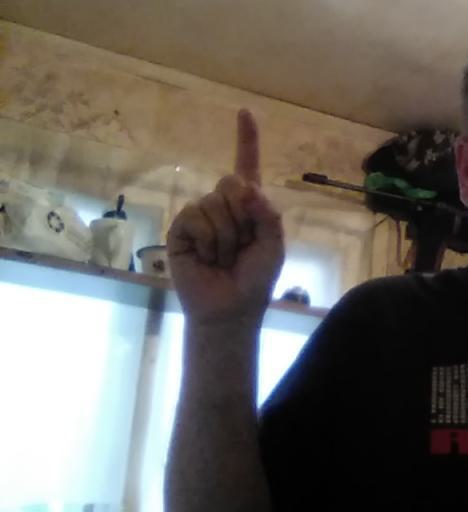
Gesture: one